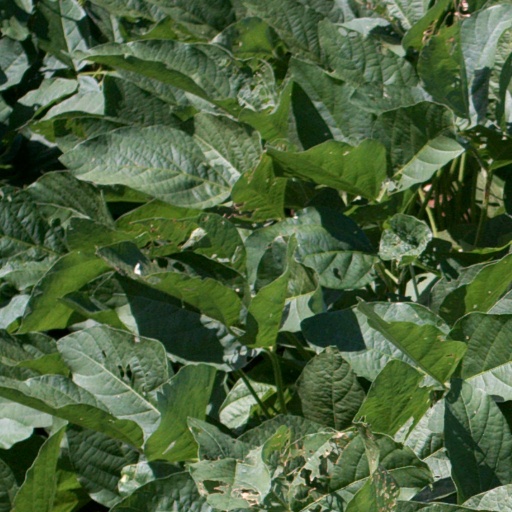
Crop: soybean